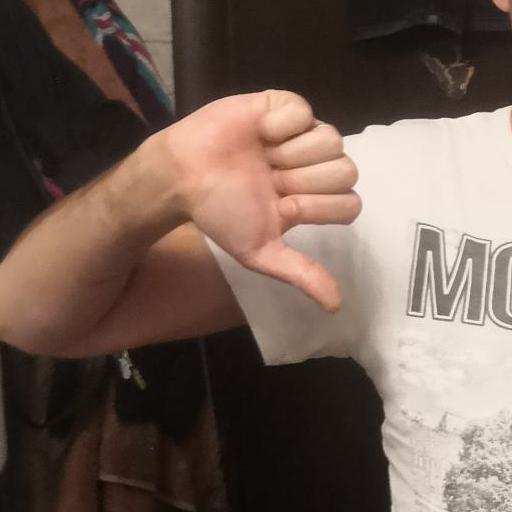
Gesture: dislike